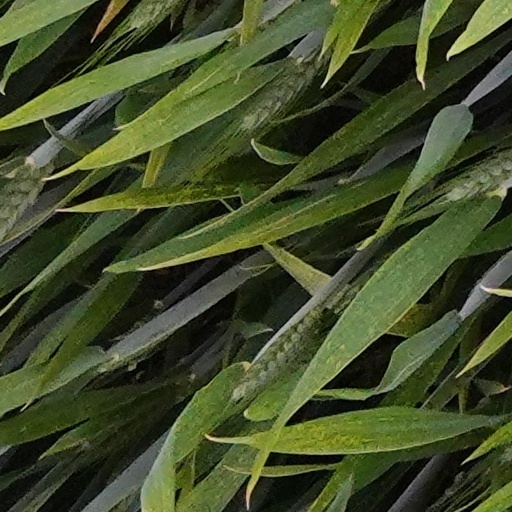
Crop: wheat